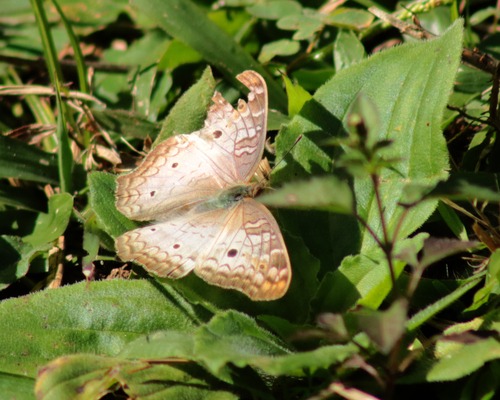
Scientific name: Anartia jatrophae
Common name: White peacock
Family: Nymphalidae
Order: Lepidoptera
Pollinator type: Primary pollinator
Habitat: Gardens, parks, and open areas
Geographic range: Southern United States to Argentina
Conservation status: Least Concern